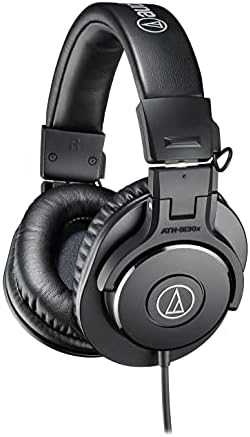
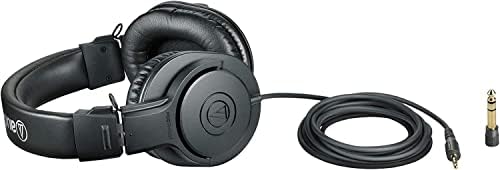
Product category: headphones
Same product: no